Acura TL

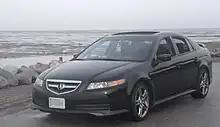
2006 Acura TL A-Spec

In October 2003, the third-generation Acura TL (the 3.2 moniker was dropped) was released for sale in North America. Developed mainly in the United States by a team led by Erik Berkman, with bodywork by American Honda designer Jon Ikeda, the new TL was built in Marysville, Ohio, and was derived from the seventh generation US-market Honda Accord.